Linjiang

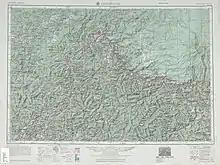
Linjiang (labelled as Lin-chiang ) (1954)

Linjiang has a monsoon-influenced humid continental climate (Köppen "Dwa"), with long, very cold winters, and very warm, humid summers. Monthly average temperatures range from in January to in July, and the annual mean is . Though the annual total is generous, precipitation is quite low during the winter and rainfall is concentrated in the months of June through August. Sunshine is generous but falling far short of the central and western parts of Jilin; with monthly percent possible sunshine ranging from 42% in July to 60% in February, there are 2,232 hours of bright sunshine annually.